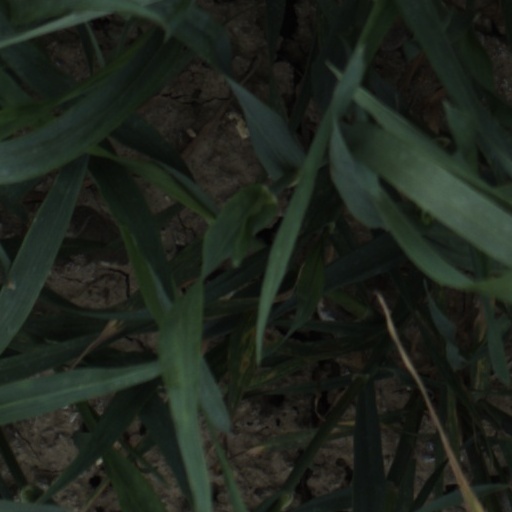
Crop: wheat